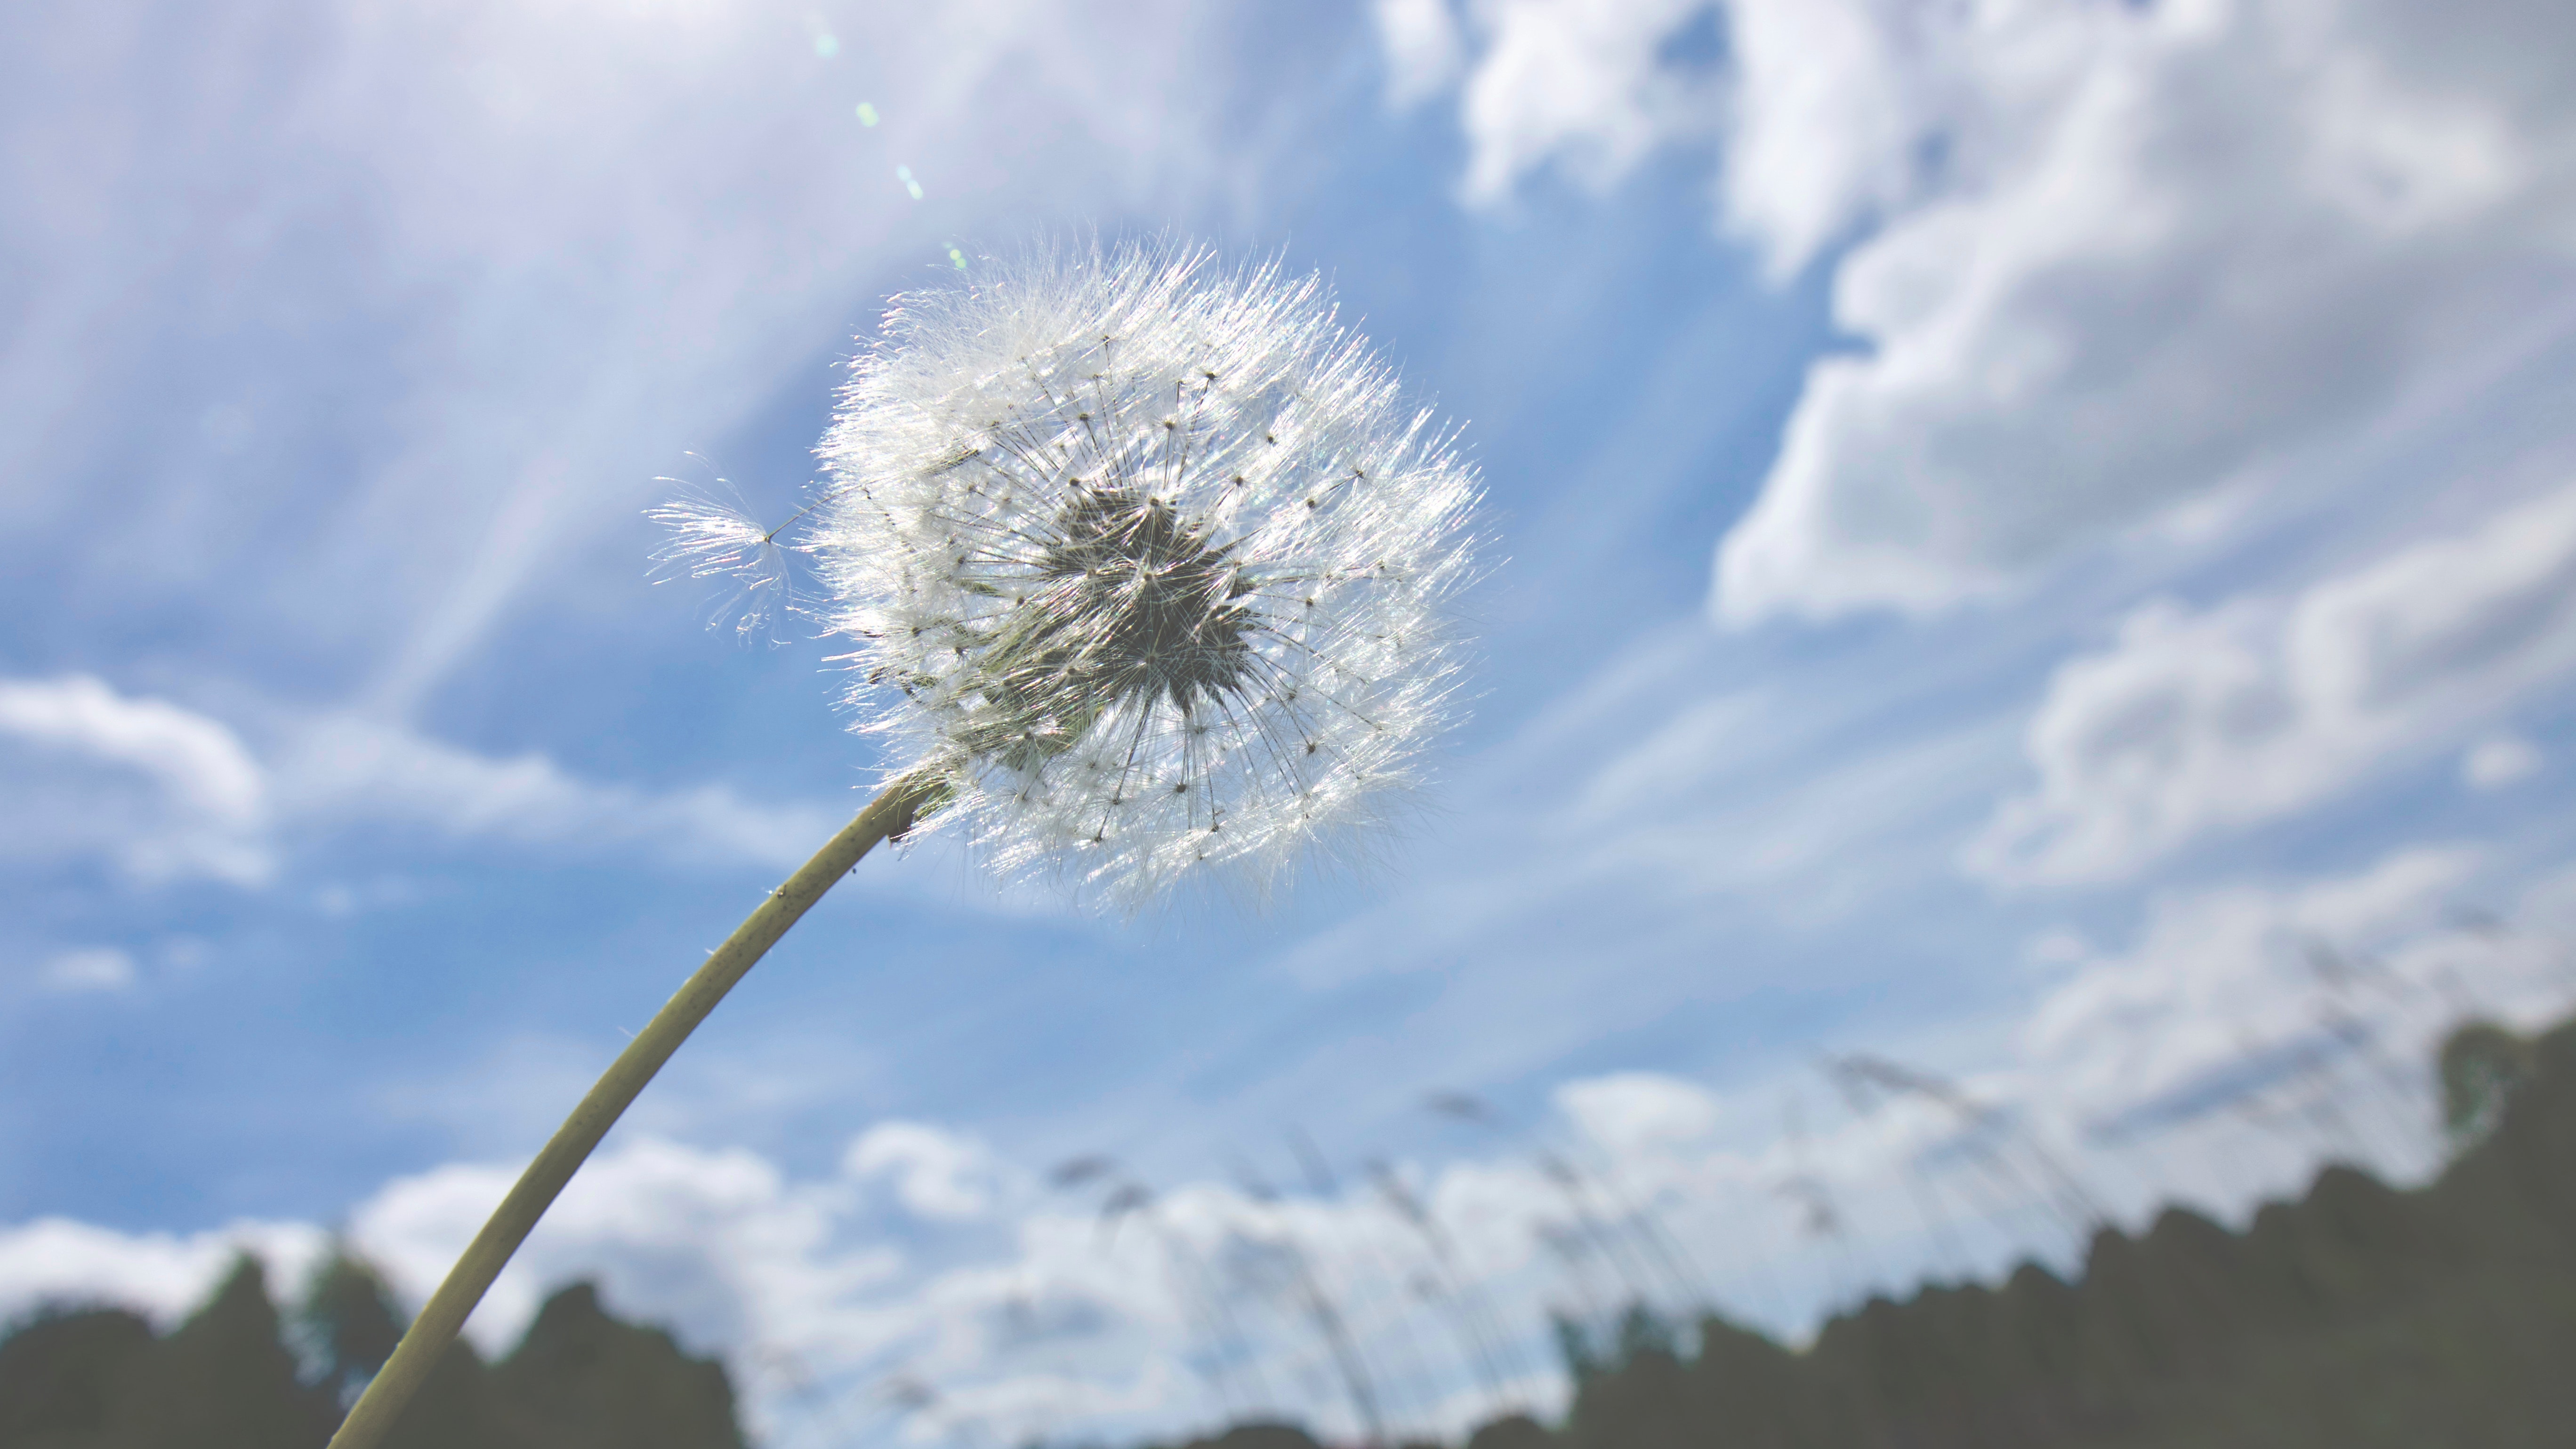
dandelion, sky, flower, cloud, daytime, plant, flowering plant, spring, pollen, wildflower, photography, meteorological phenomenon, plant stem, wind, daisy family